ChS4

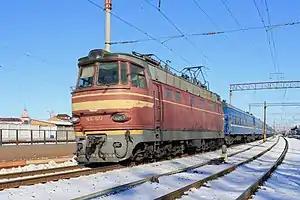
ChS4

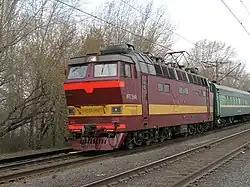
ChS4T-284 in Tatarstan, Russia

To overcome some ChS4 shortcomings, in 1971 a modernized version of locomotive was released. It is known as ChS4T in USSR and as 62E in Czechoslovakia.